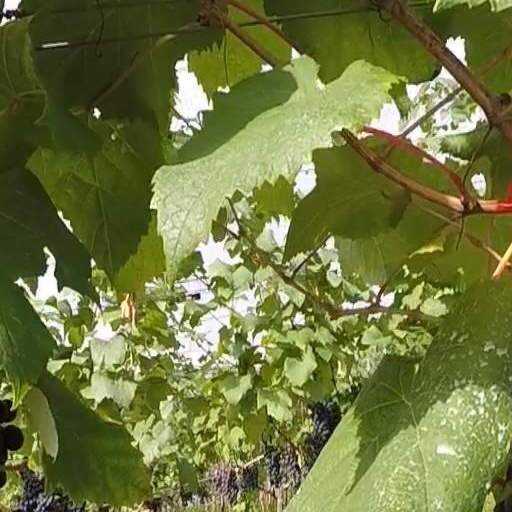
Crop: grape